Parson Brownlow

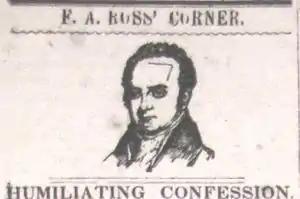
Heading for "F.A. Ross' Corner," a series in Brownlow's "Jonesborough Whig" that attacked Presbyterian minister Frederick Augustus Ross.

While Brownlow left the preaching circuit in the 1830s, he continued responding to the critics attacking the Methodist faith until the Civil War. In 1843, his feud with Haynes led to Haynes being barred from the Methodist clergy. That same year, J.M. Smith, editor of the "Abingdon Virginian", accused Brownlow of having stolen jewelry at a camp meeting. Brownlow denied the charge, and accused Smith of being an adulterer. At a meeting of the Methodists' Holston Conference that year, Smith tried unsuccessfully to have Brownlow expelled from the church.